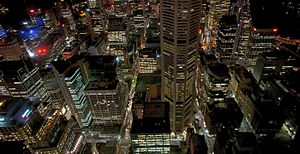
Sydney / Økonomi
Sydneys forretningsdistrikt ovenfra
"Sydney er Australiens største by og hovedstad i delstaten New South Wales. Den ligger på Australiens østkyst, omgiver Port Jackson, verdens største naturlige havn, og breder sig ud mod Blue Mountains i vest. Beboerne i Sydney kaldes for ""Sydneysiders"". Sydney er landets andet officielle sæde og residens for Australiens generalguvernør, Australiens premierminister og Australiens kabinet.